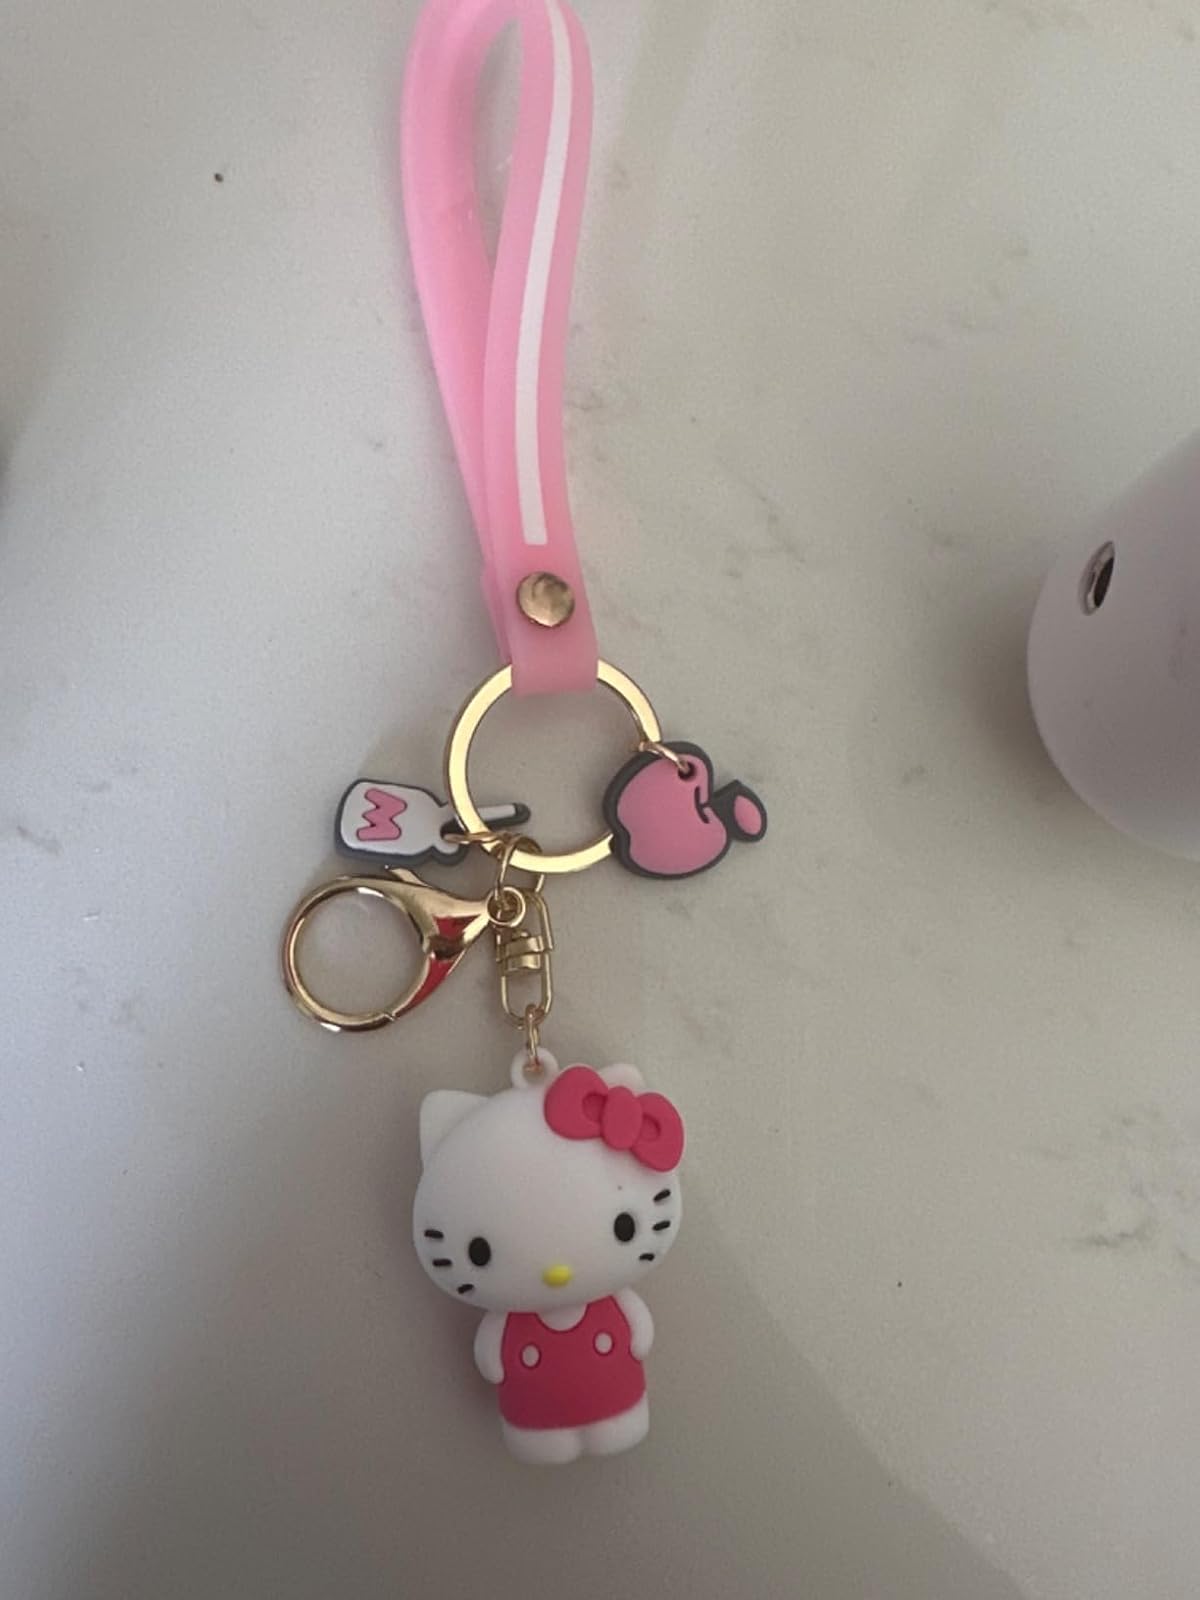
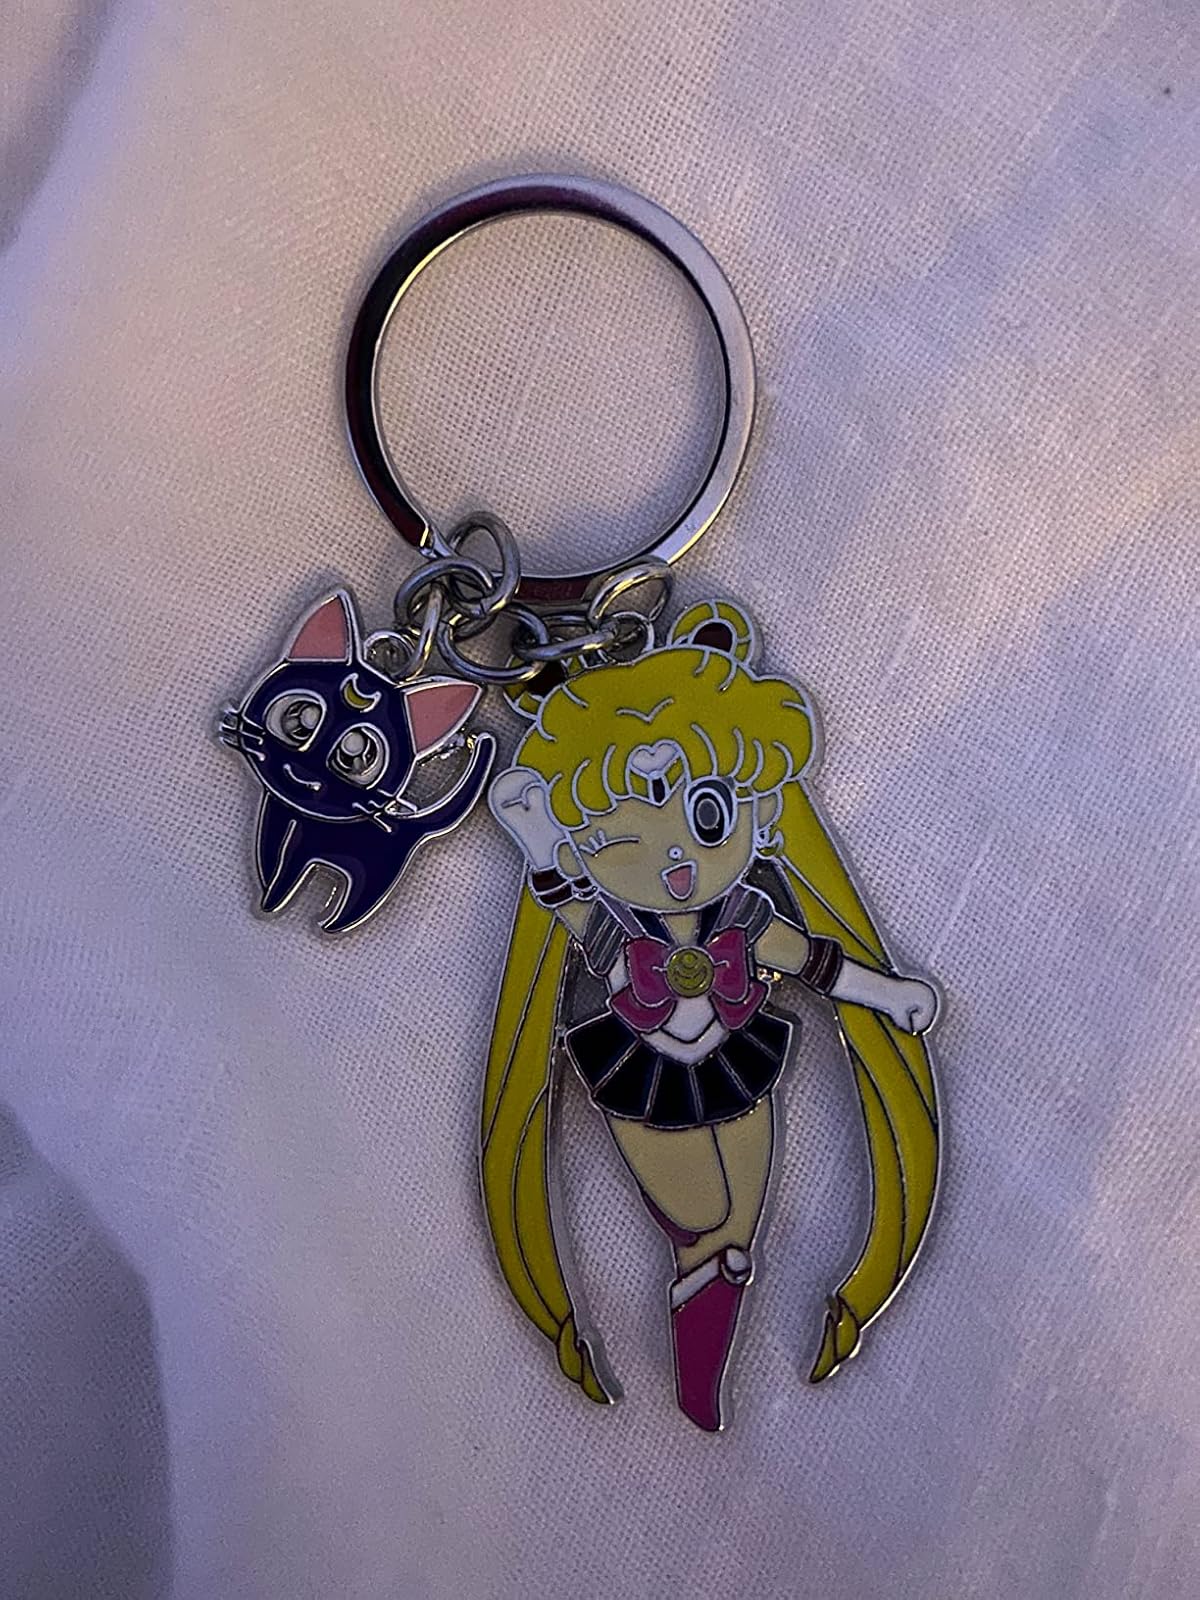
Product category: accessories_keychain
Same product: no